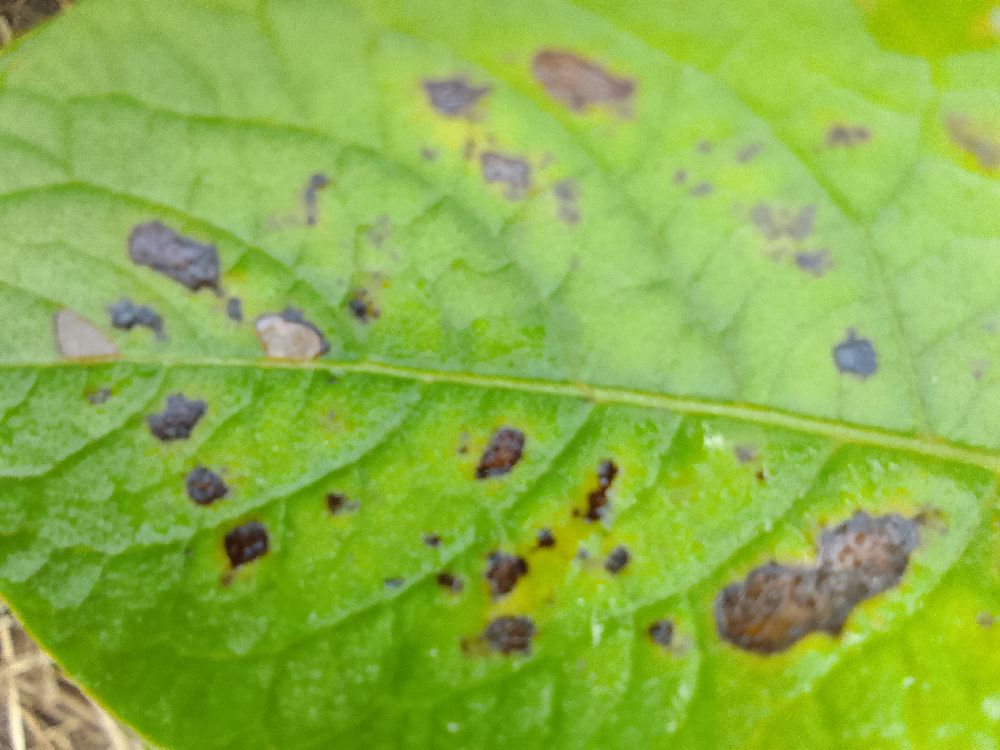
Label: Early blight